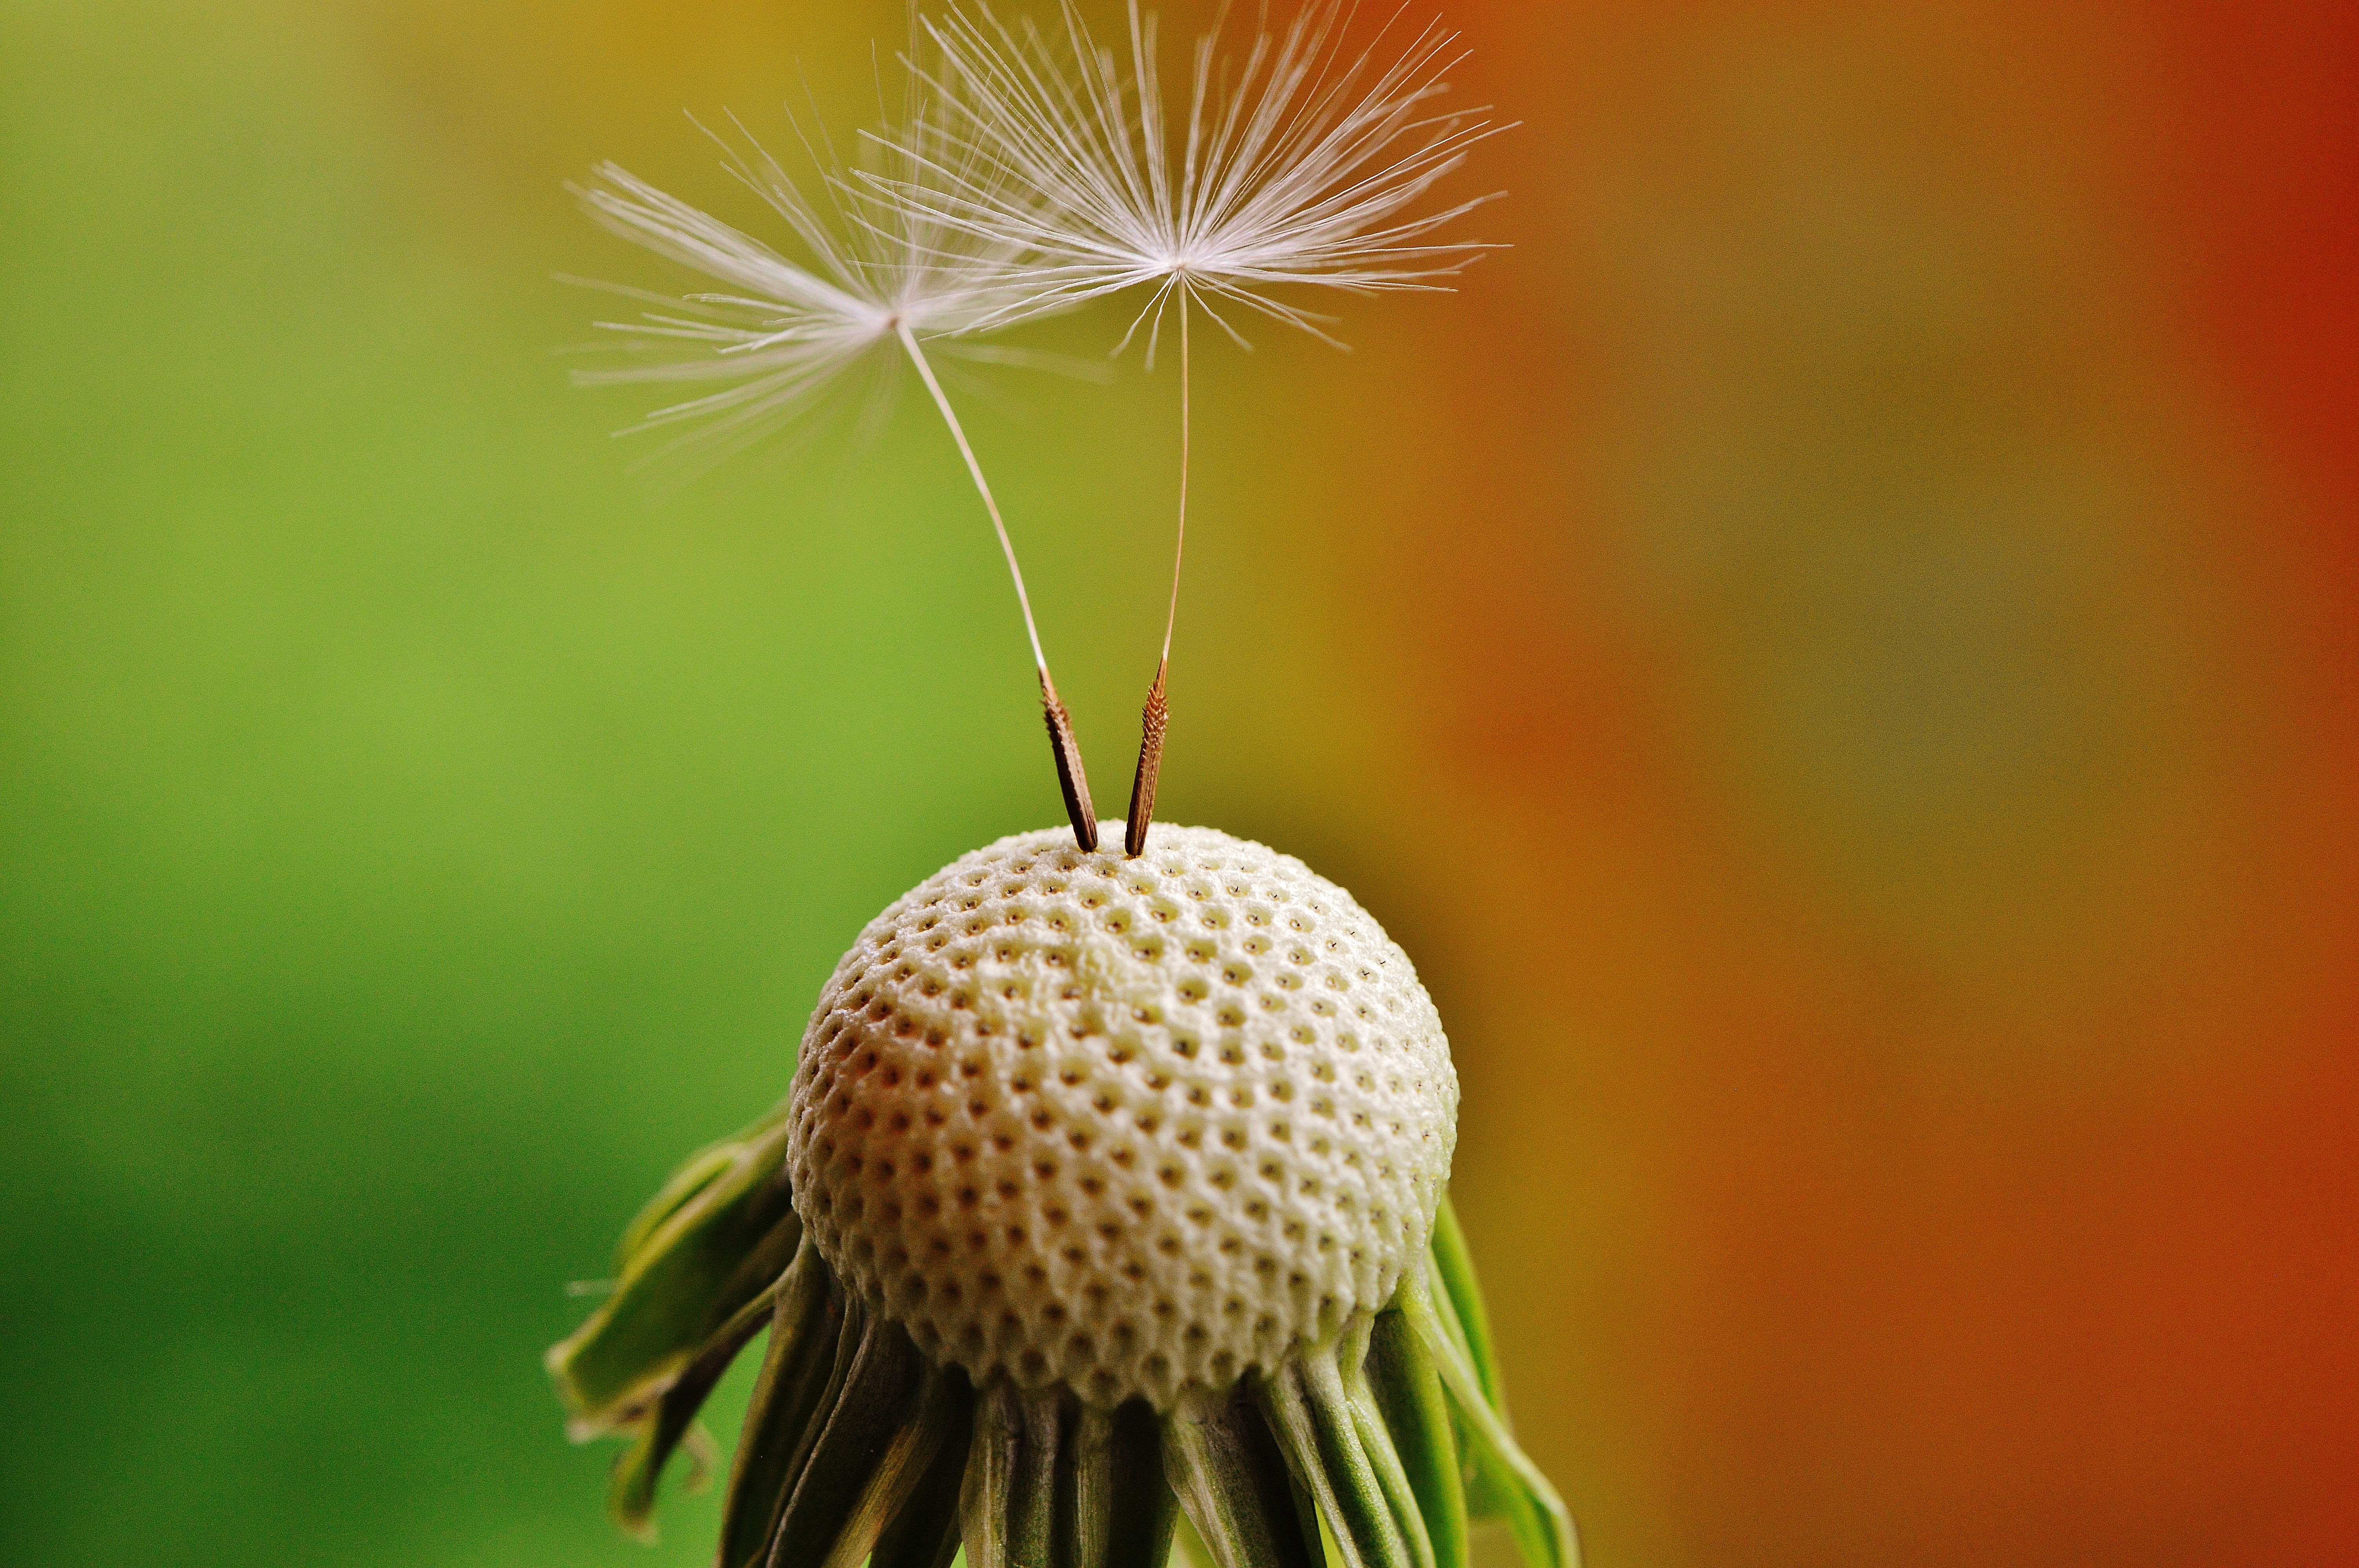
nature, plant, photography, dandelion, sunlight, leaf, flower, petal, pollen, green, botany, yellow, close, flora, wild flower, wildflower, close up, pointed flower, nectar, macro photography, flowering plant, daisy family, plant stem, land plant